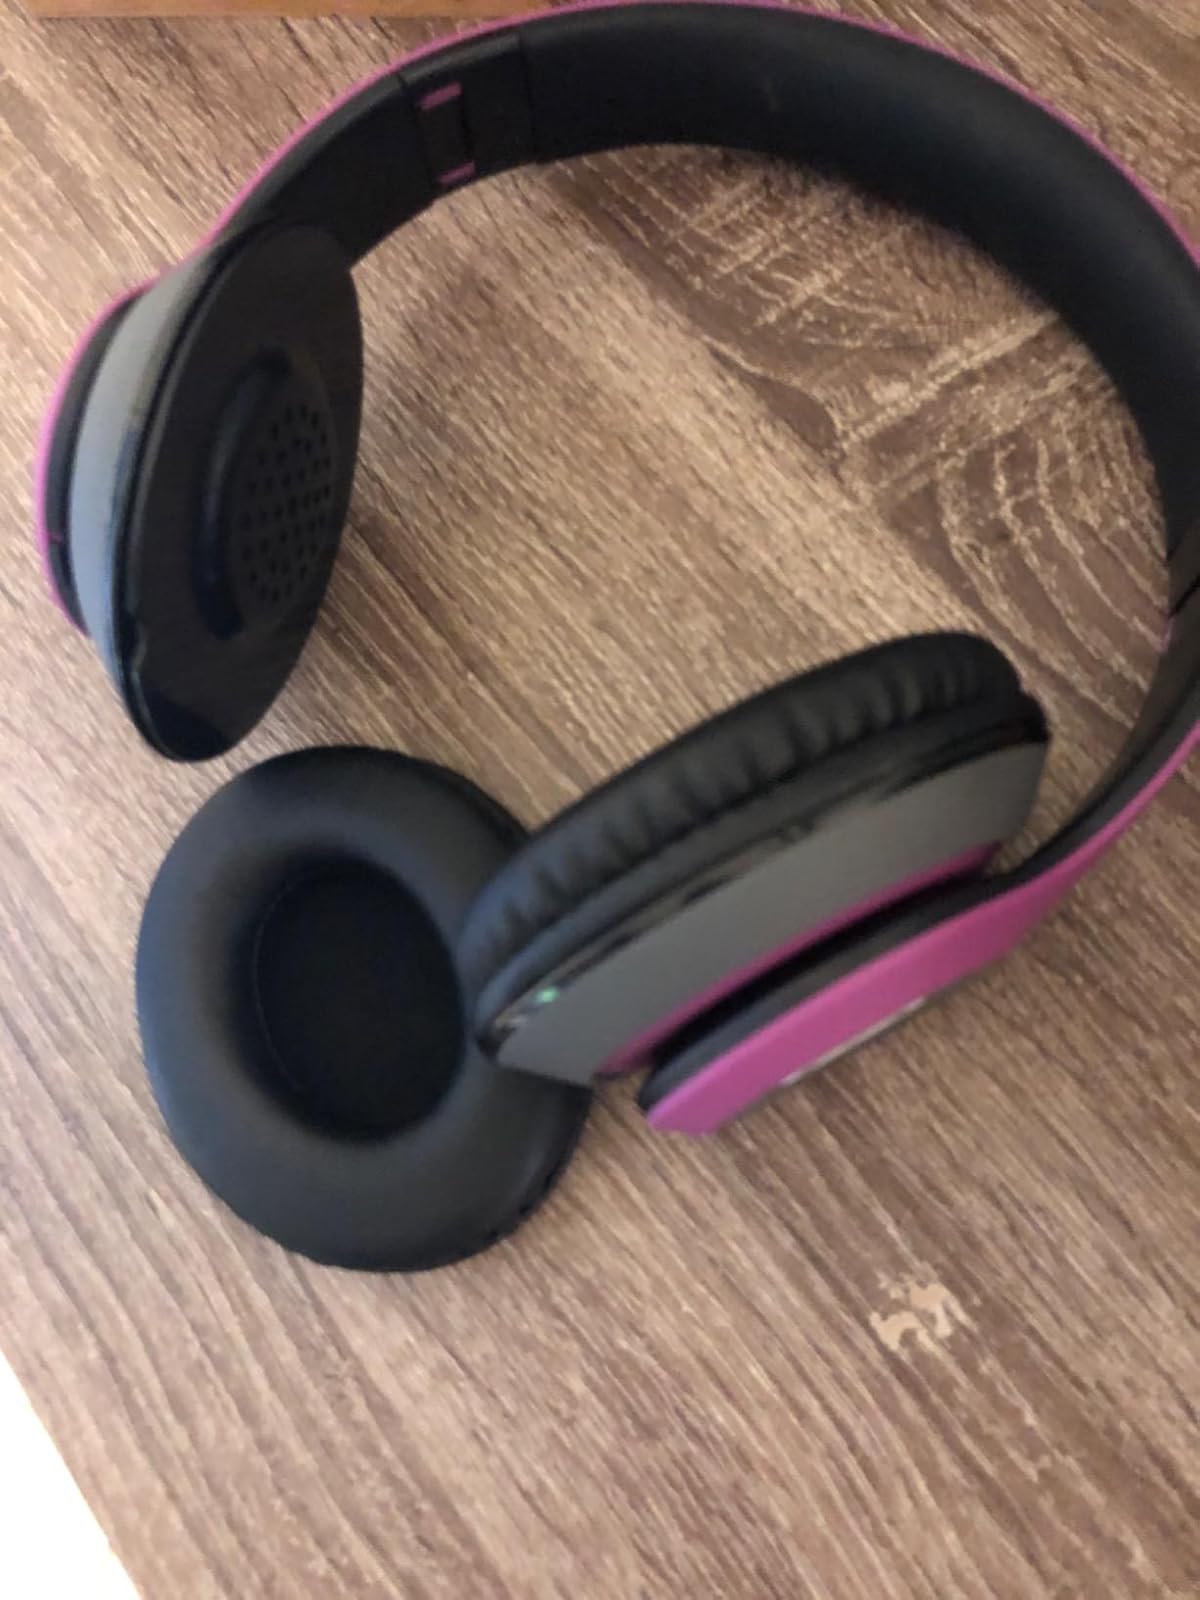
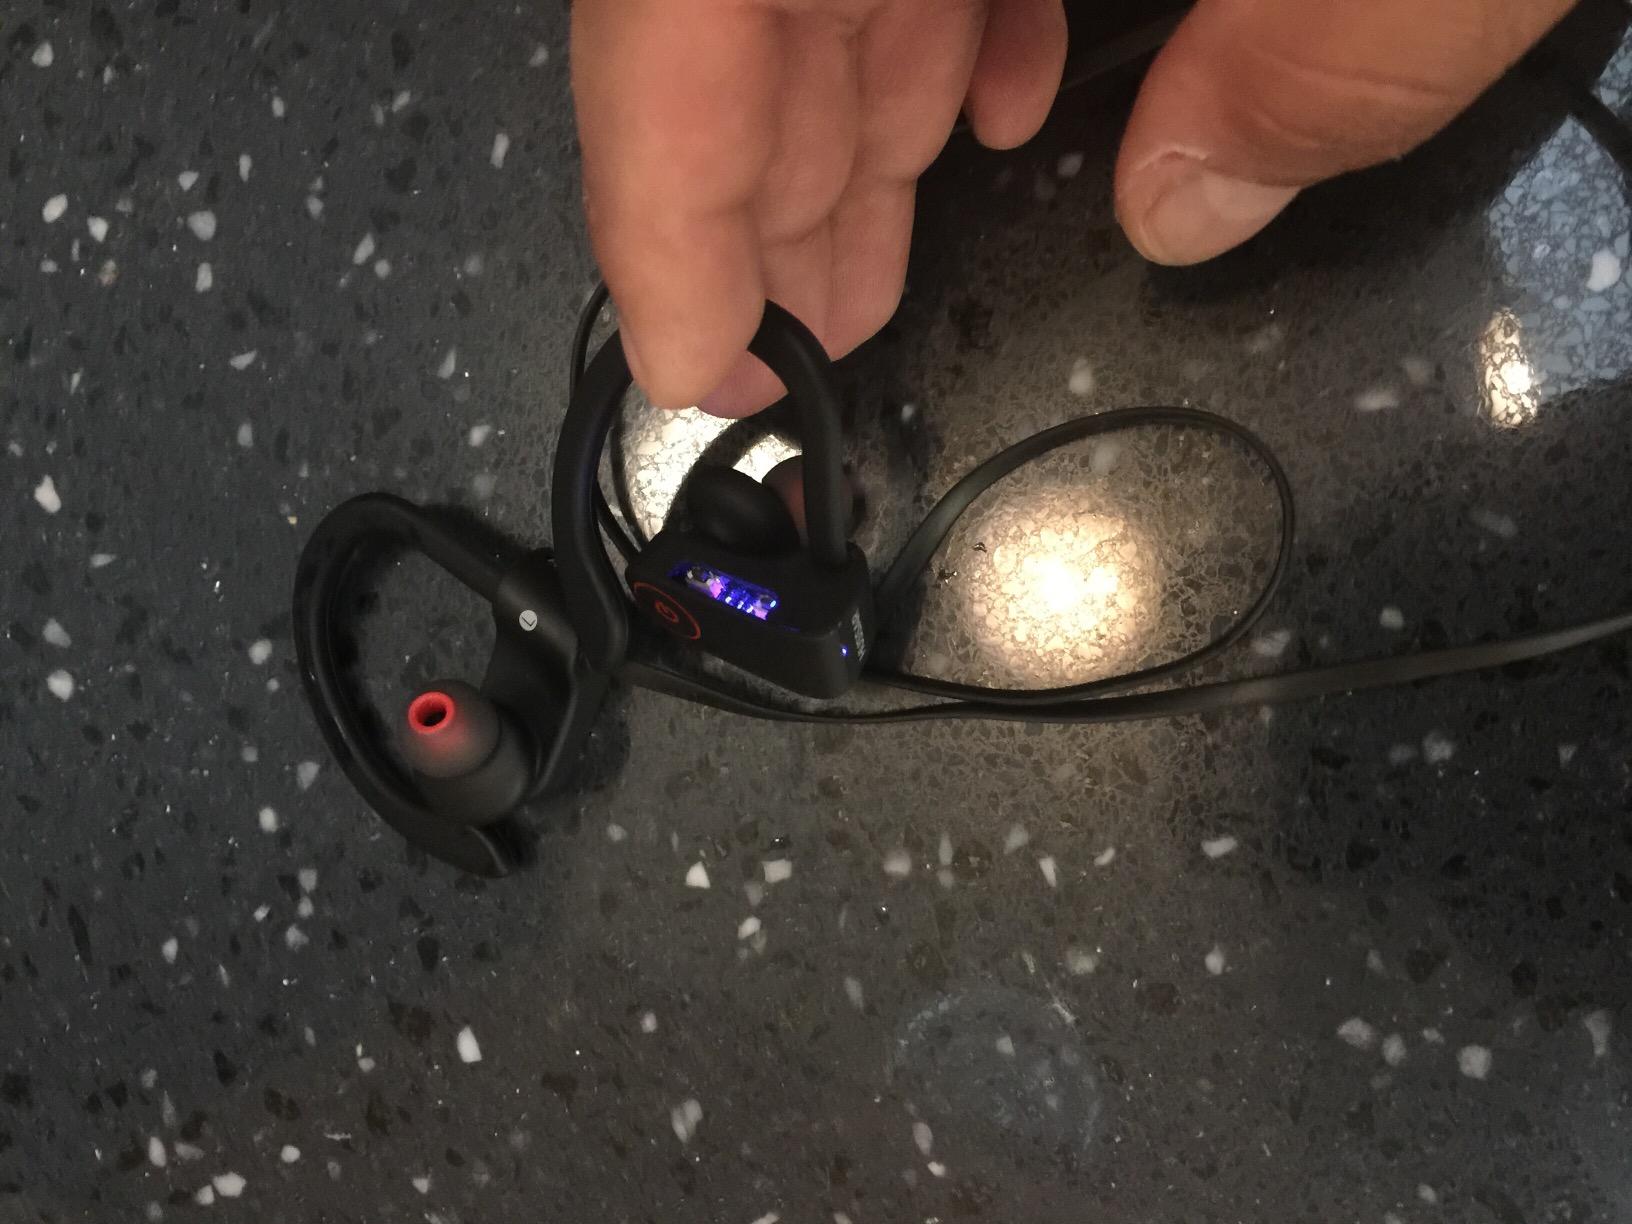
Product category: headphones
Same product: no